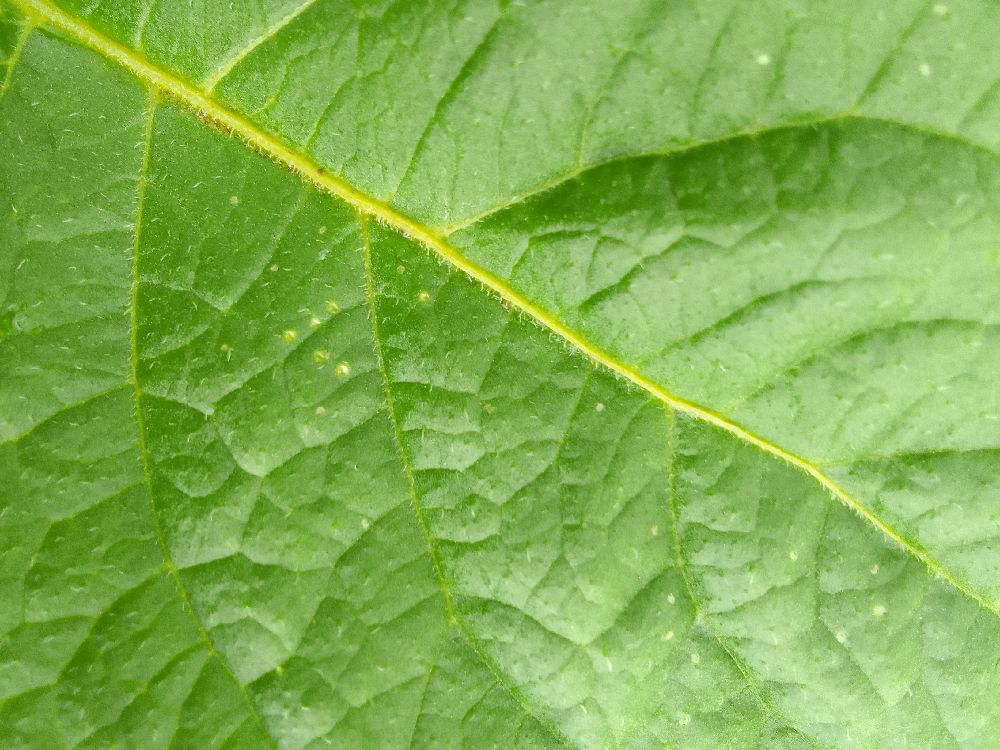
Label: Healthy